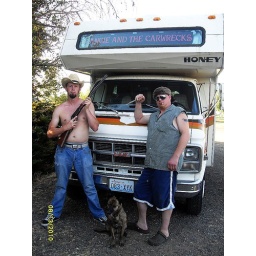
Shawn, SoCo the road dog, and Calvin in front of the tour bus in Medford